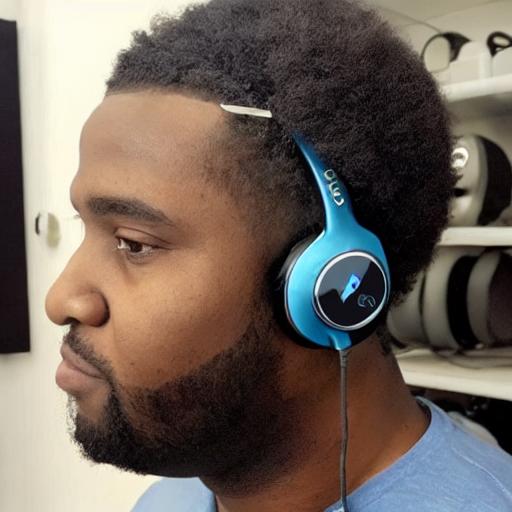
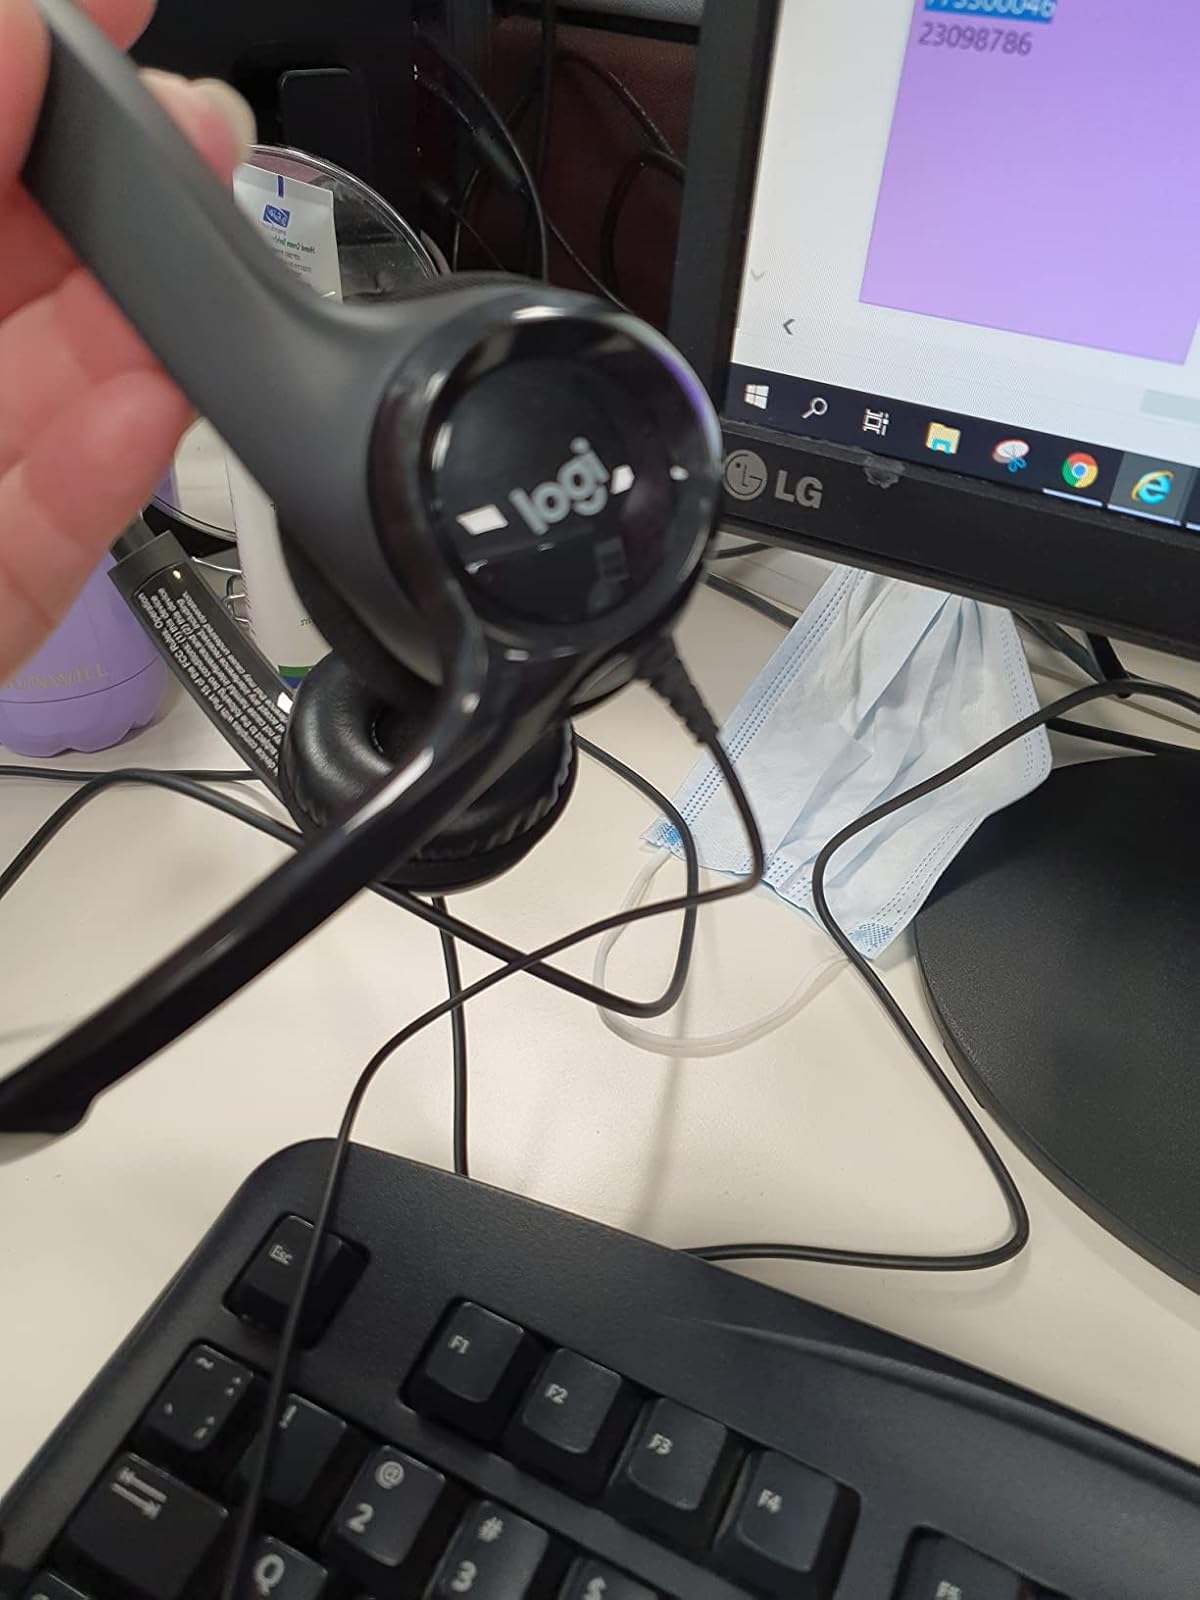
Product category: headphones
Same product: no